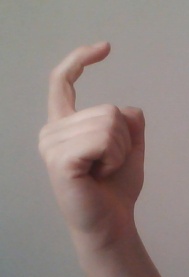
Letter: ra